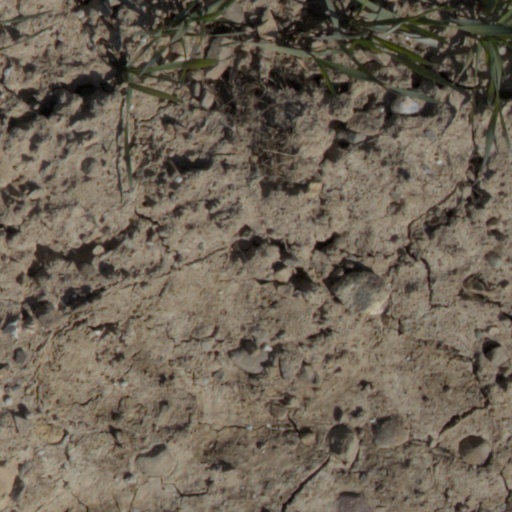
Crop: wheat